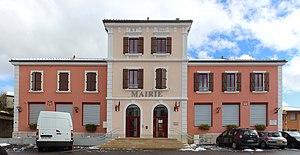
Ancienne mairie de Châtillon-en-Michaille, Valserhône.
Châtillon-en-Michaille est une ancienne commune française, située à l'est du département de l'Ain en Auvergne-Rhône-Alpes. Elle appartenait au canton de Bellegarde-sur-Valserine, dans l'arrondissement de Nantua. Le 1ᵉʳ janvier 2019, elle devient commune déléguée de Valserhône.